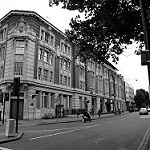
Label: B & W